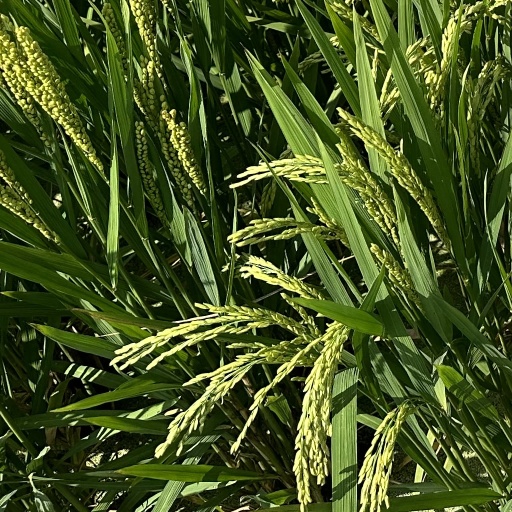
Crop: rice